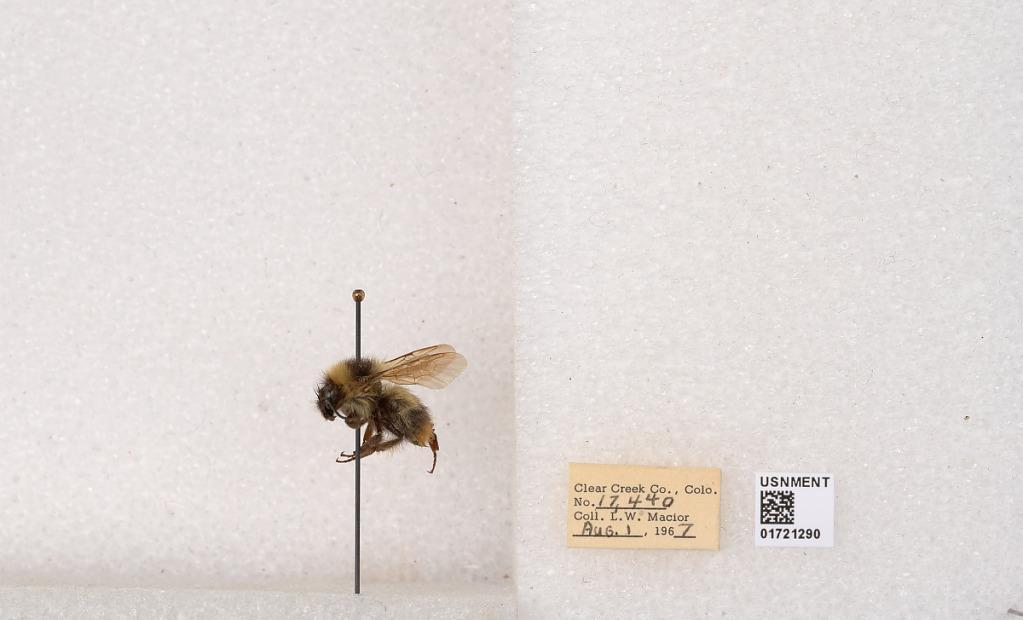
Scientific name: Bombus kirbyellus
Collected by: L. Macior
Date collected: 1967-8-1
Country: United States
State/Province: Colorado
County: Clear Creek
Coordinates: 39.6891, -105.644